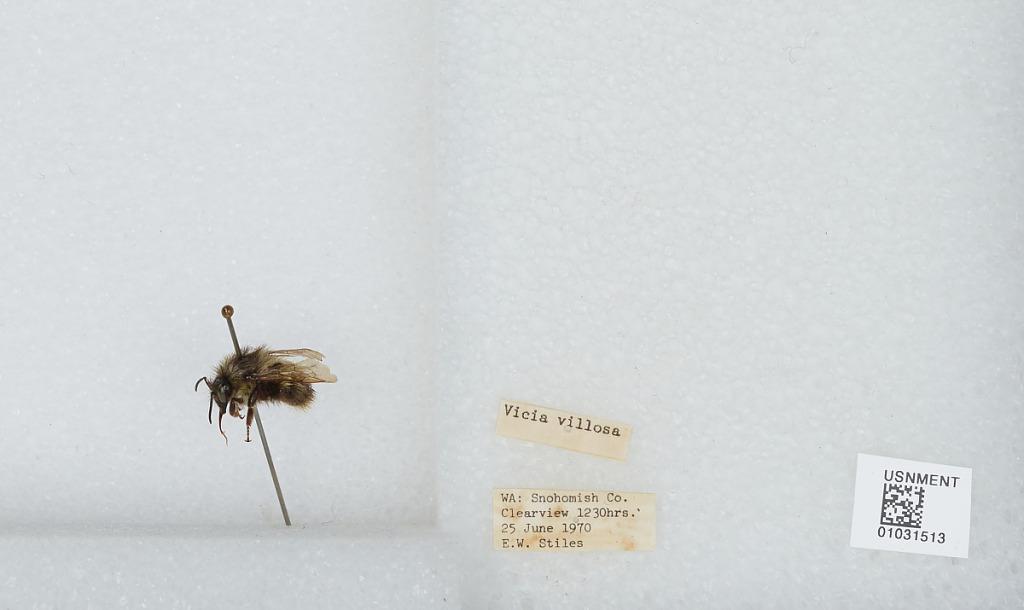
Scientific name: Bombus (Pyrobombus) mixtus Cresson
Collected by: E. Stiles
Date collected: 1970-6-25
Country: United States
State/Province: Washington
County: Snohomish
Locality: Clearview
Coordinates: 47.8292, -122.145